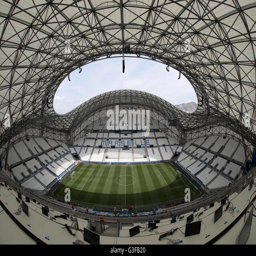
a general view of the stadium before uefa european championship , match .